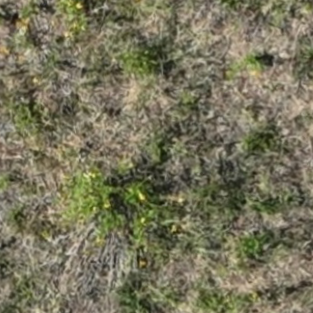
Month: july
Dye color: blue
Dye concentration: low